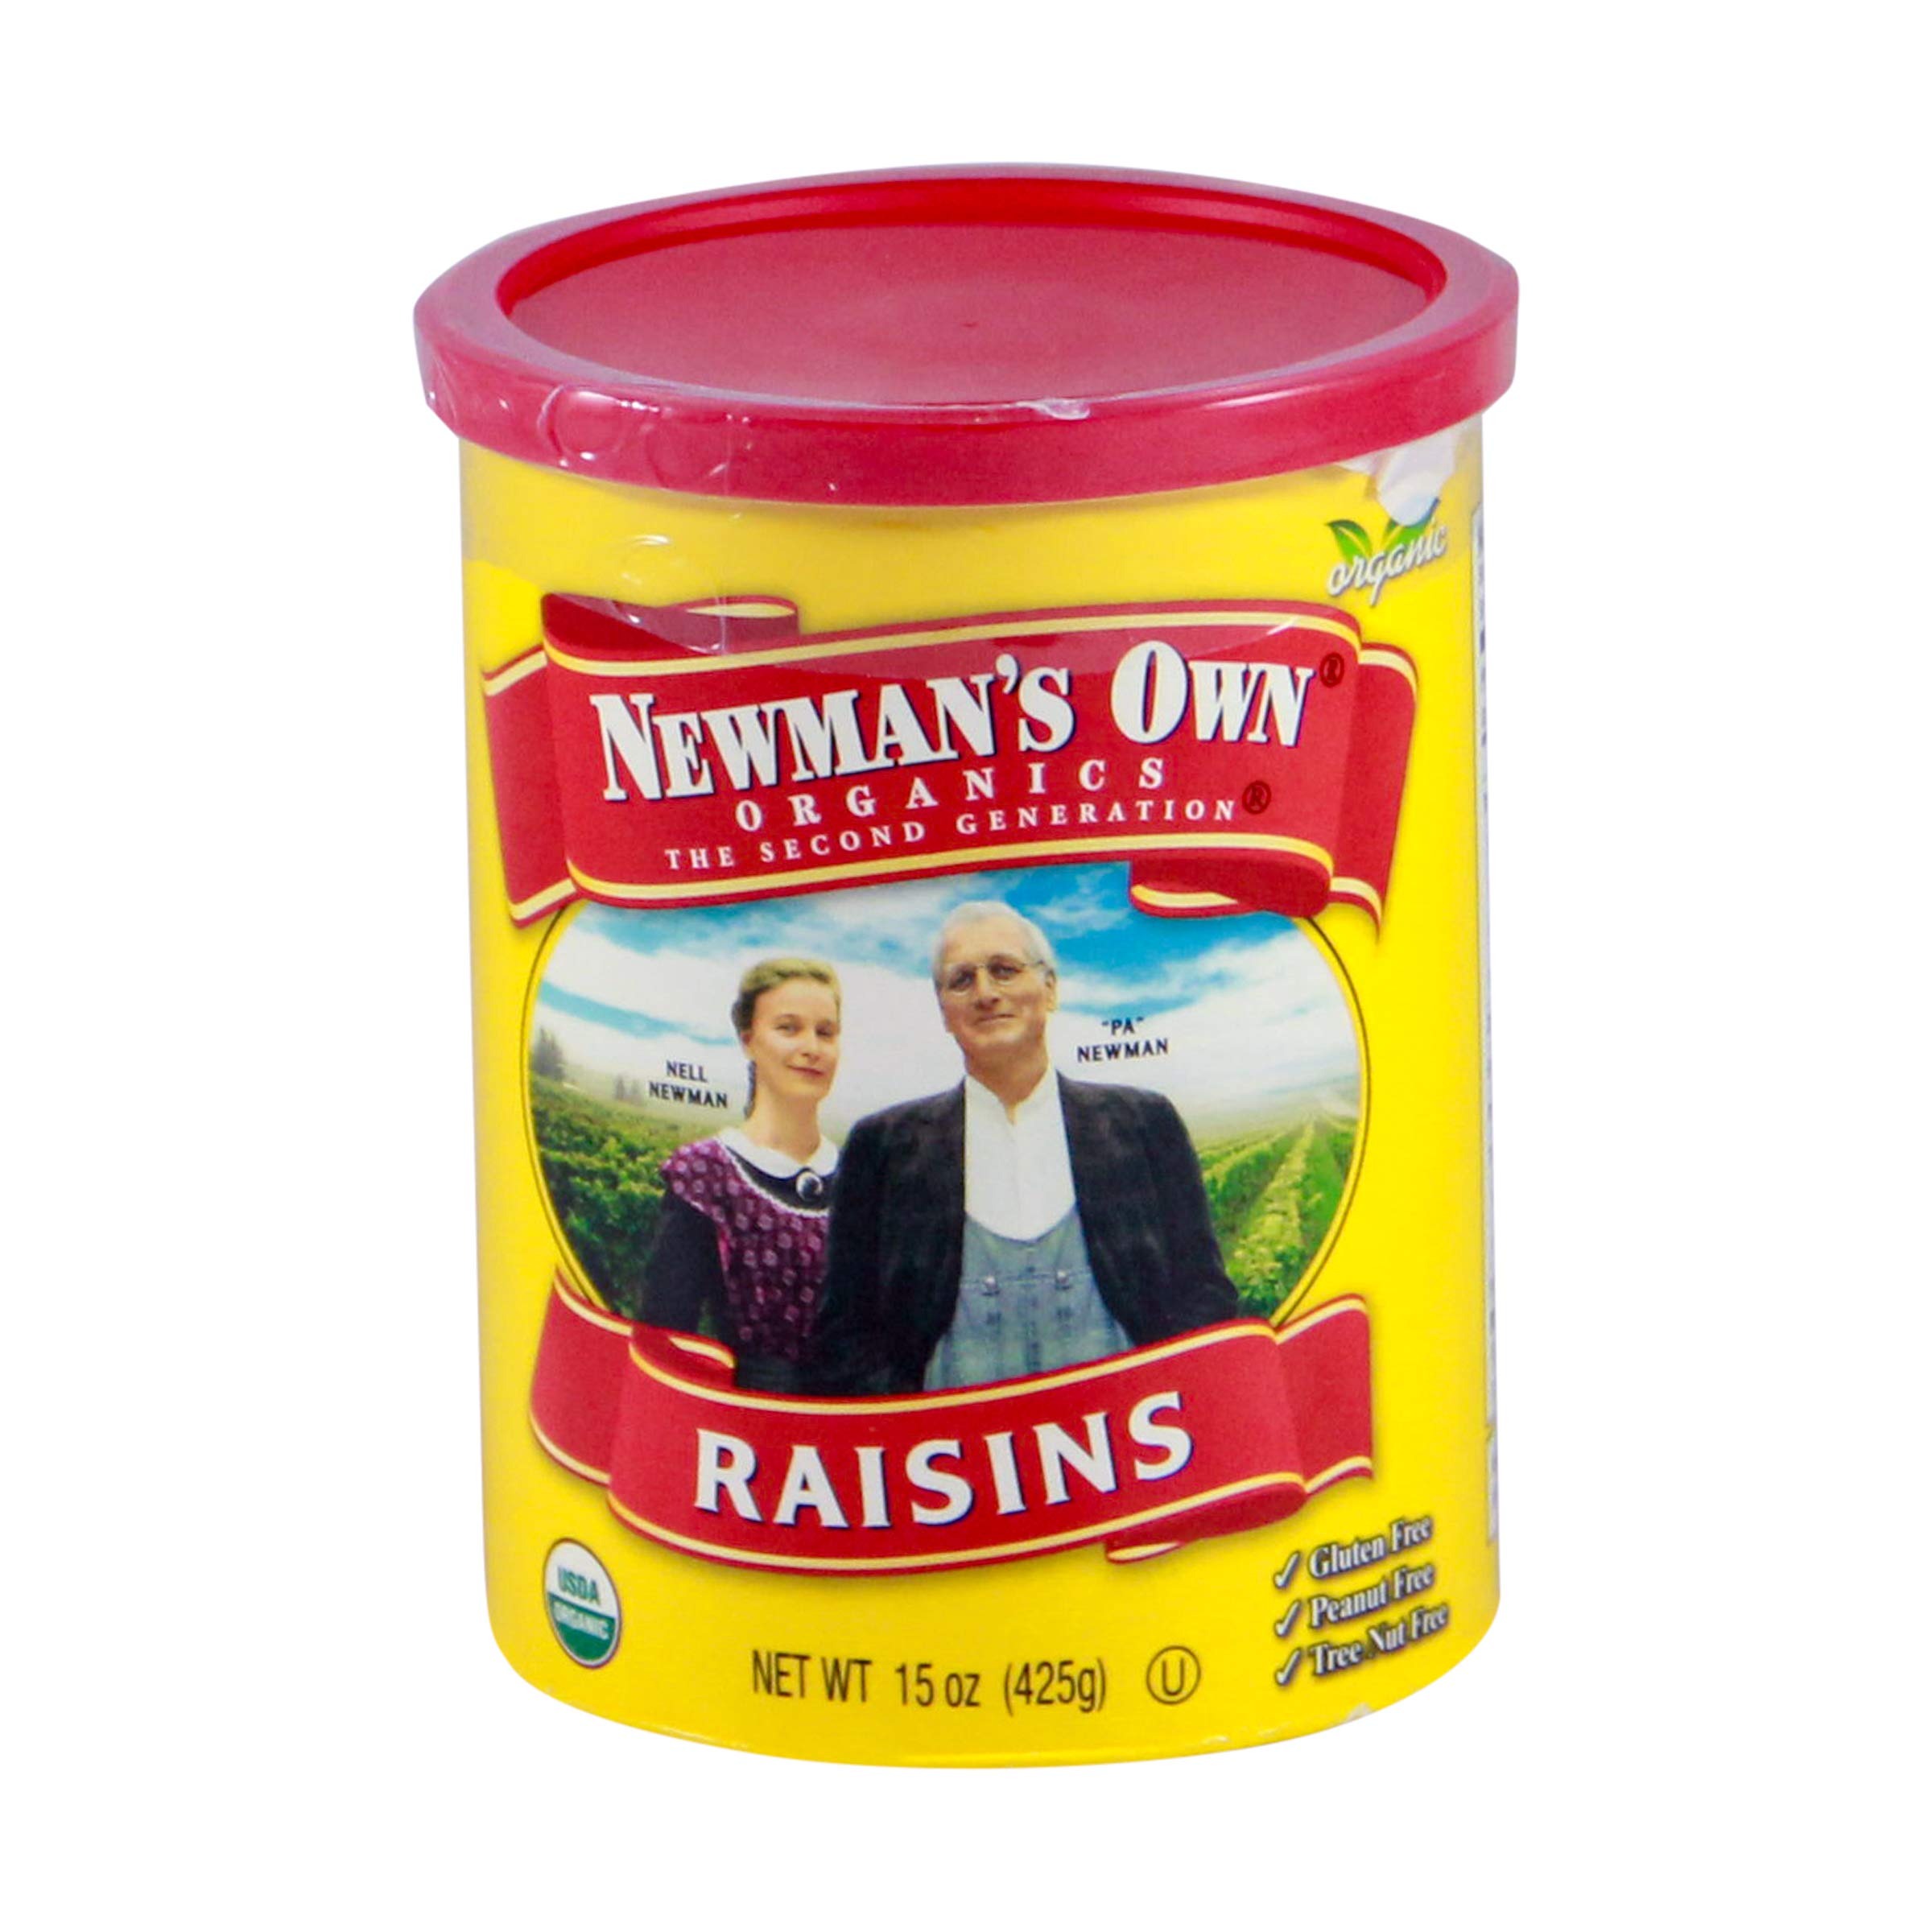
Item Name: Newmans Own Organics, Raisins Cannister Dried, 15 Ounce
Bullet Point 1: Free of gluten, peanuts and tree nuts
Bullet Point 2: Great as a snack on their own
Bullet Point 3: Mix-ins to your favorite snacks or to make your dinners and desserts sweeter
Bullet Point 4: One 15 ounce cannister of raisins
Bullet Point 5: Orthodox union kosher certified
Product Description: Newman's Own organics' raisins are great as a snack on their own, as a mix-in to your favorite snacks or to make your dinners and desserts sweeter. Our raisins are free of gluten, peanuts and tree nuts. They're orthodox union kosher certified and come in a 15 ounce cannister that's great for on-the-go snacking or to conveniently mix in to your favorite recipes.
Value: 15.0
Unit: Ounce

Price: 9.79